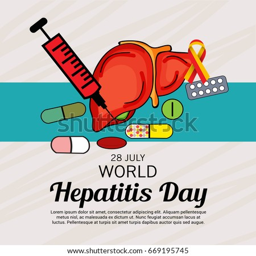
vector illustration of a banner for holiday .